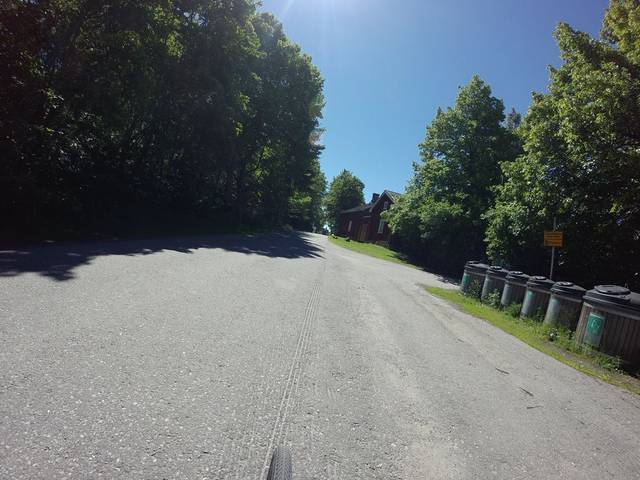
Region: Finland
Coordinates: 60.475, 22.294